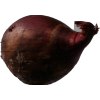
Label: red_onion